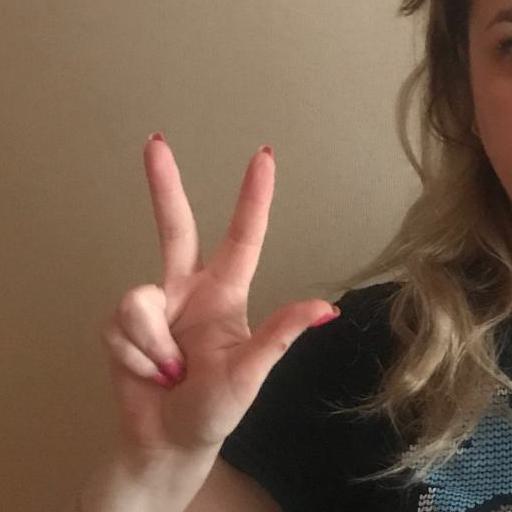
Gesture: three2